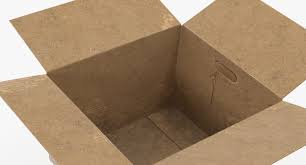
Label: cardboard